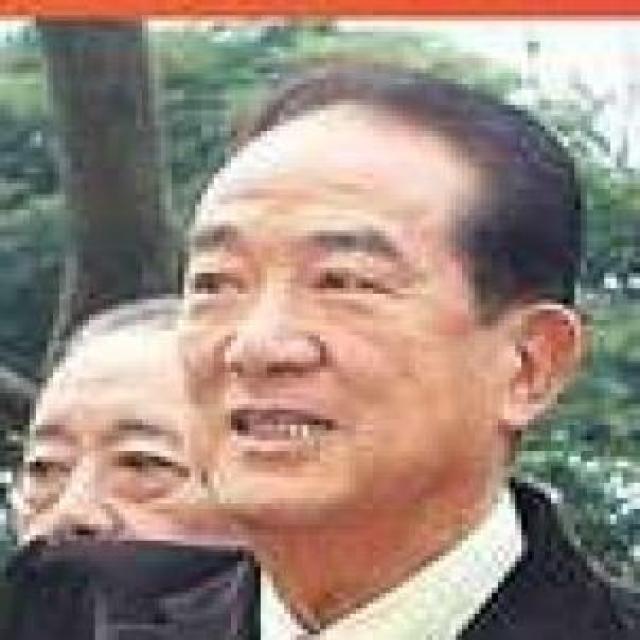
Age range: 45-64